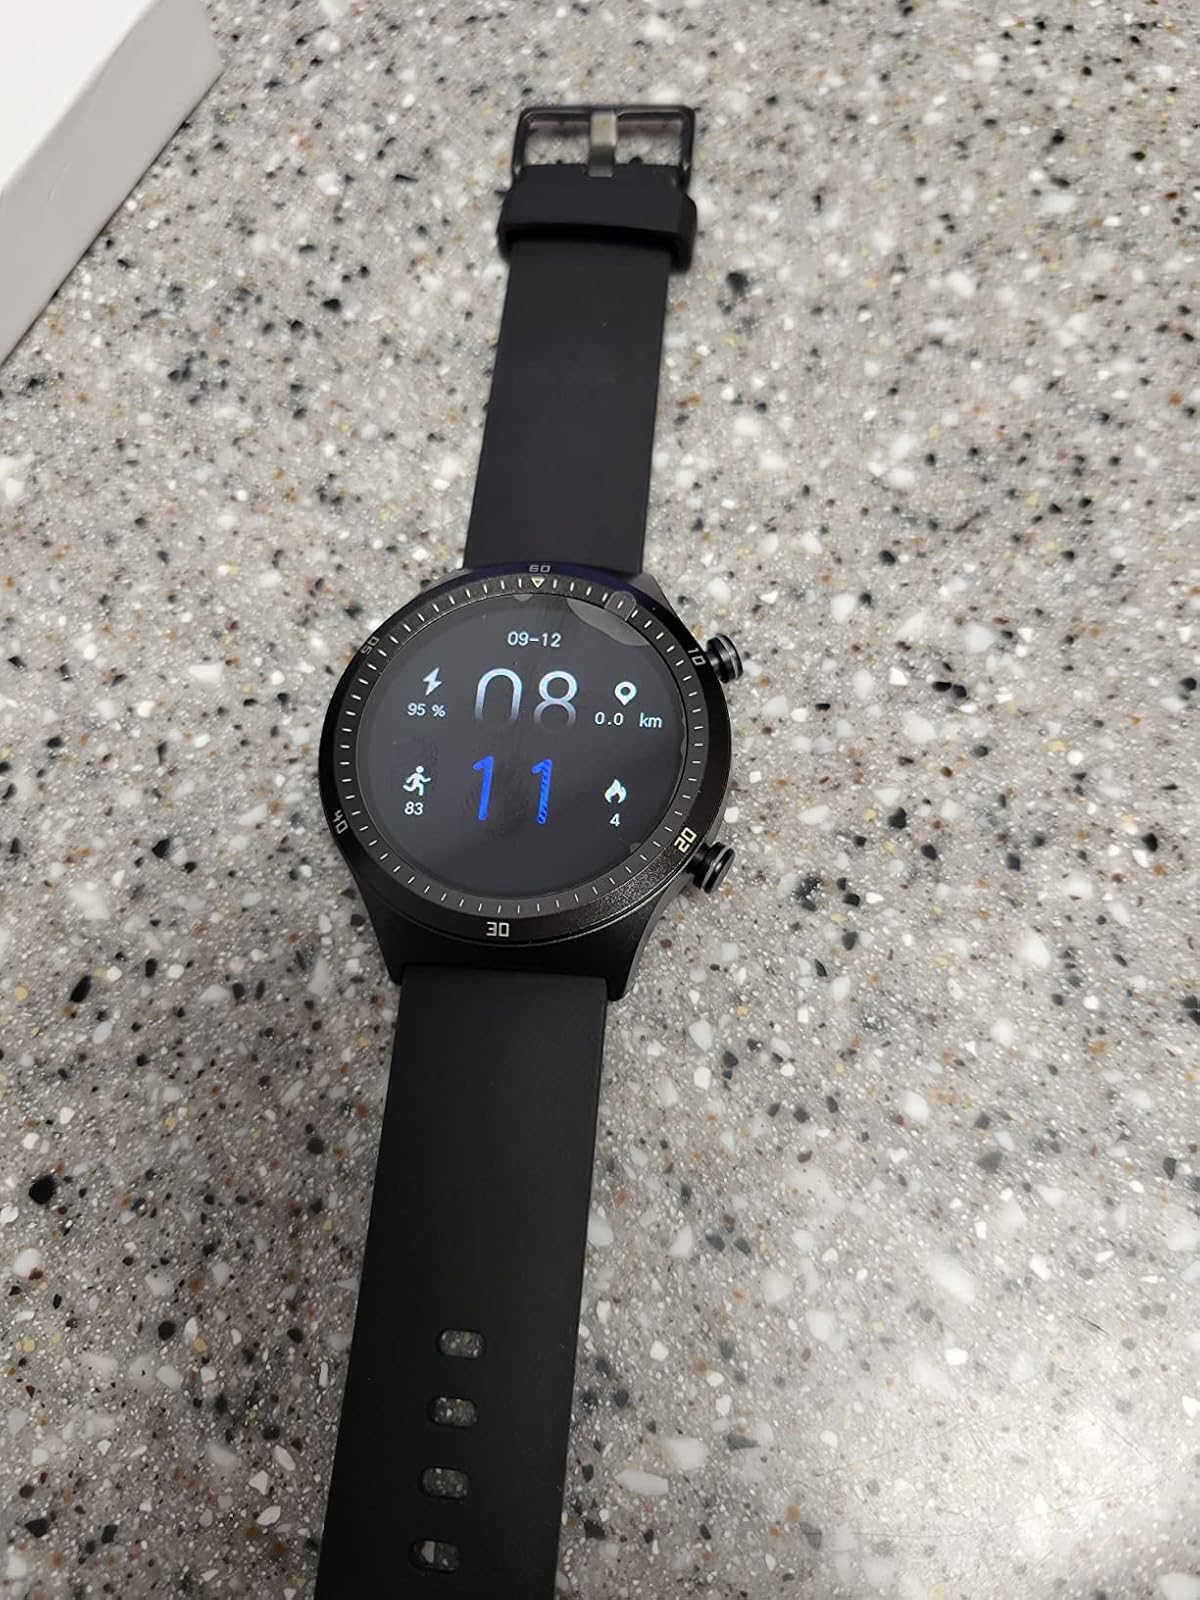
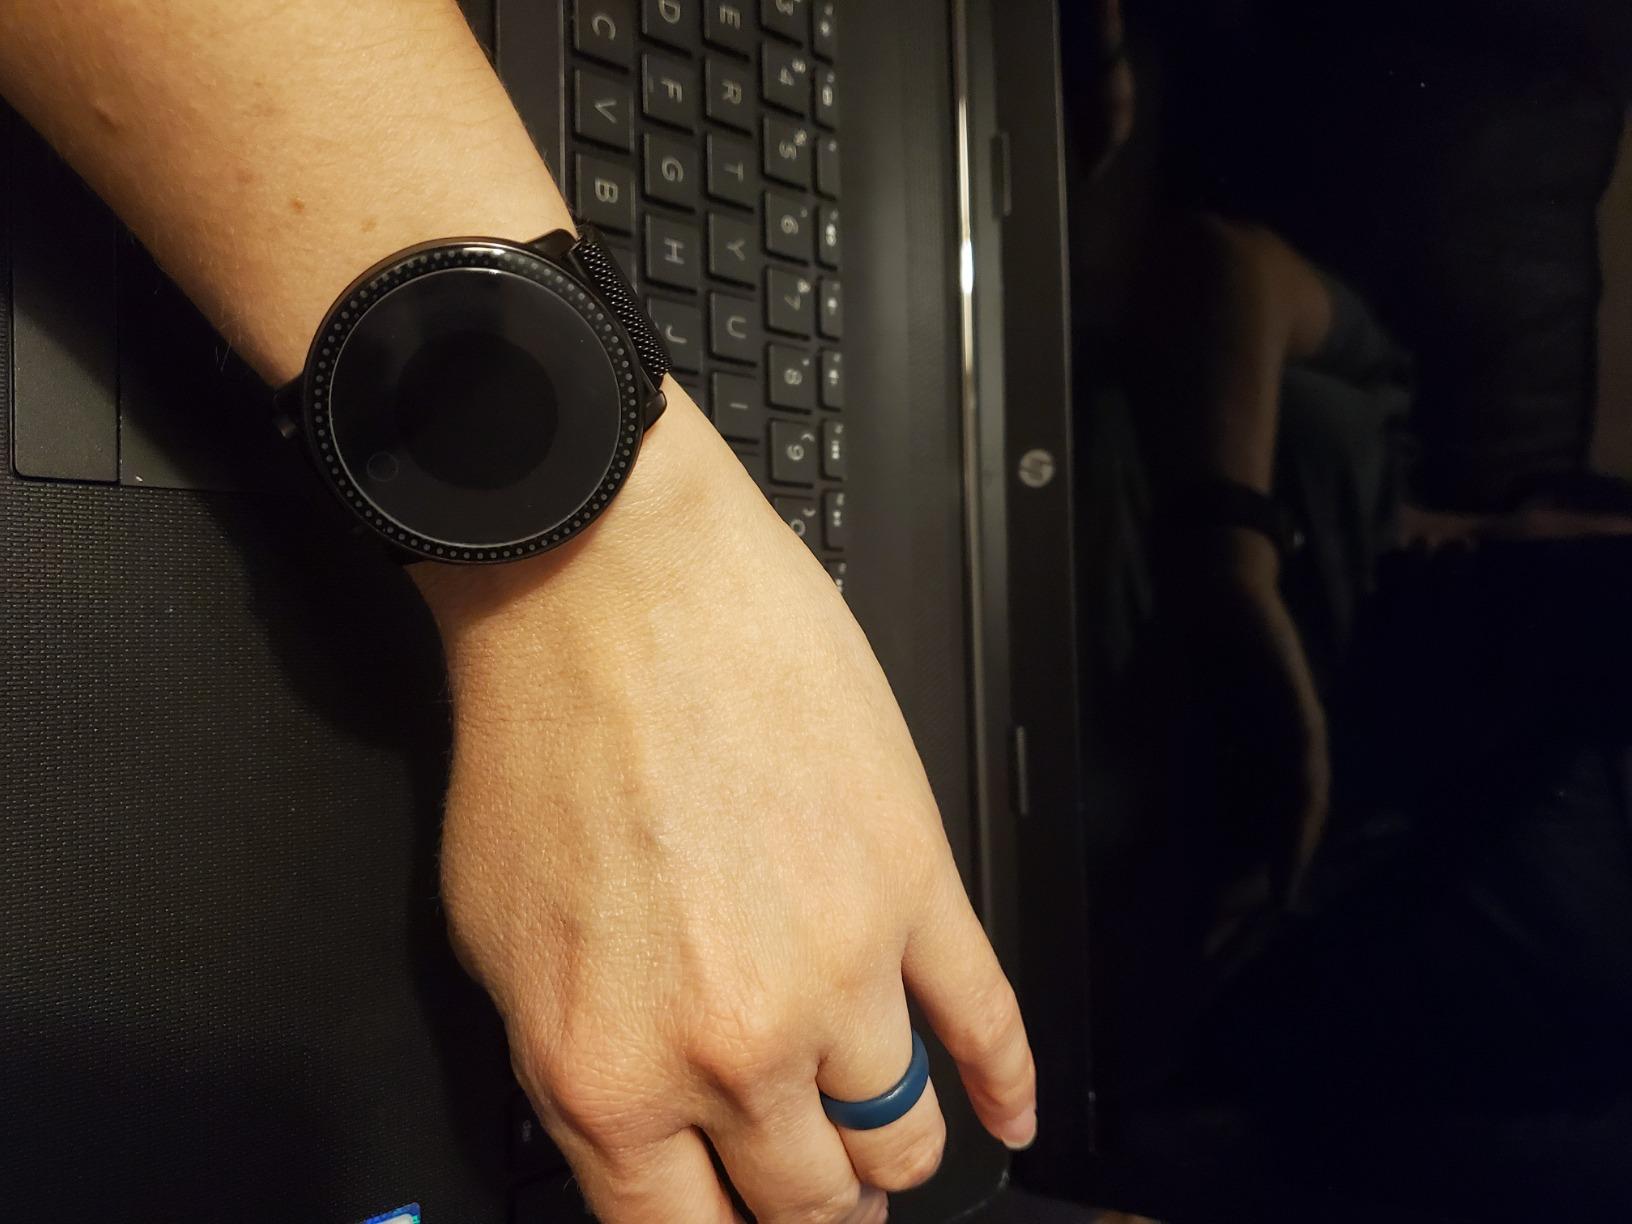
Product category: smartwatch
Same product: no